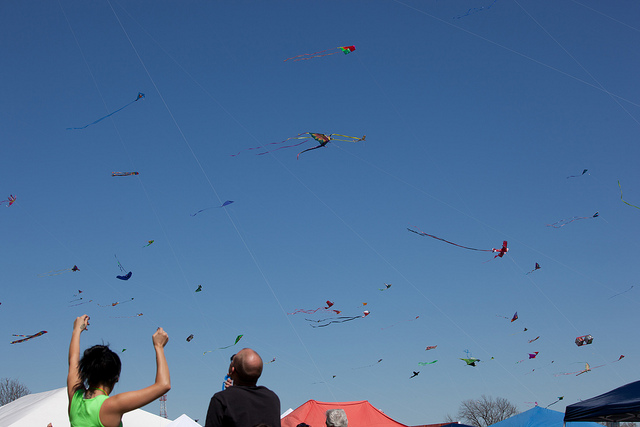
user: Given an image and a question. Answer the question in a short answer. Question: When were these first created? Short Answer:
assistant: 5th century bc